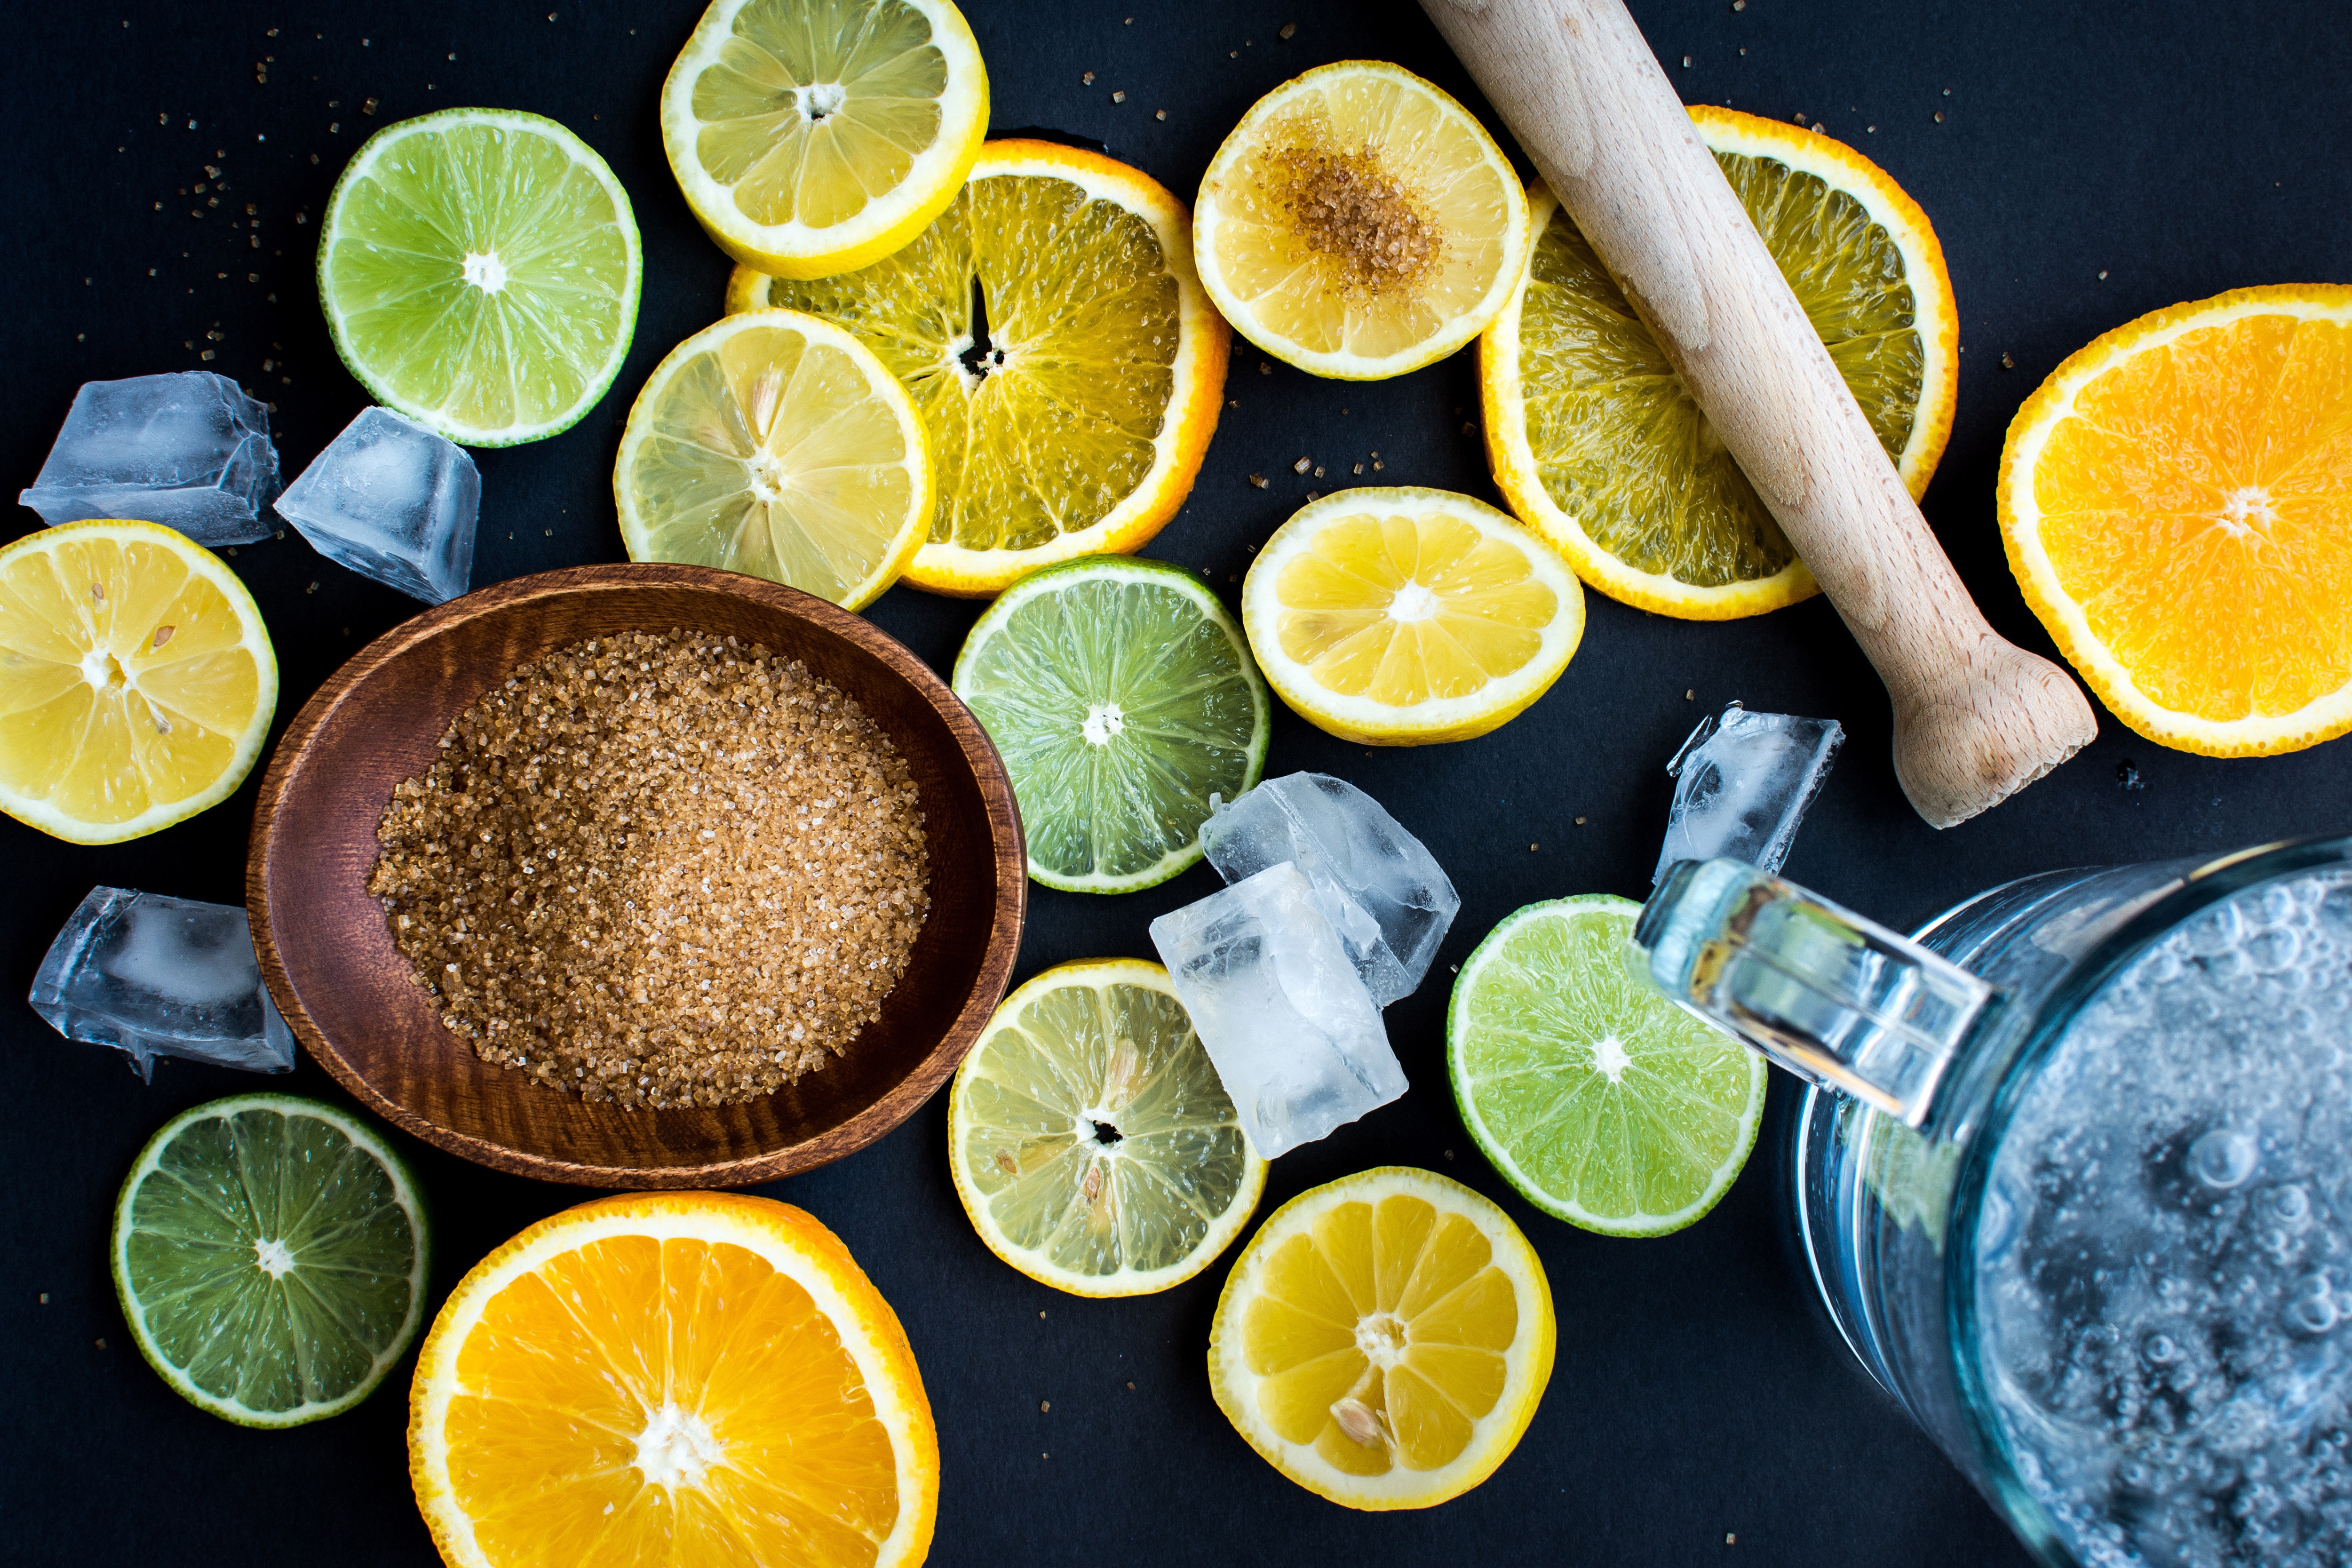
lime, key lime, food, citrus, lemon, citric acid, fruit, persian lime, ingredient, meyer lemon, sweet lemon, plant, orange, lemon lime, produce, superfood, cuisine, citron